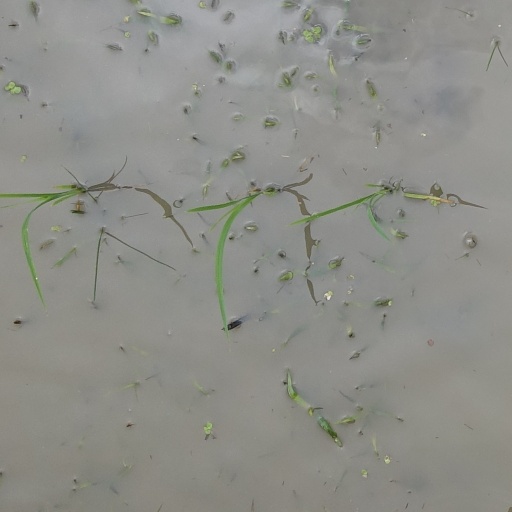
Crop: rice